1890 New York Giants season

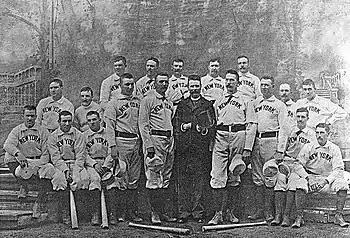
1890 New York Giants

"Note: Pos = Position; G = Games played; AB = At bats; H = Hits; Avg. = Batting average; HR = Home runs; RBI = Runs batted in"